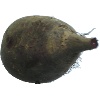
Label: Beetroot 1